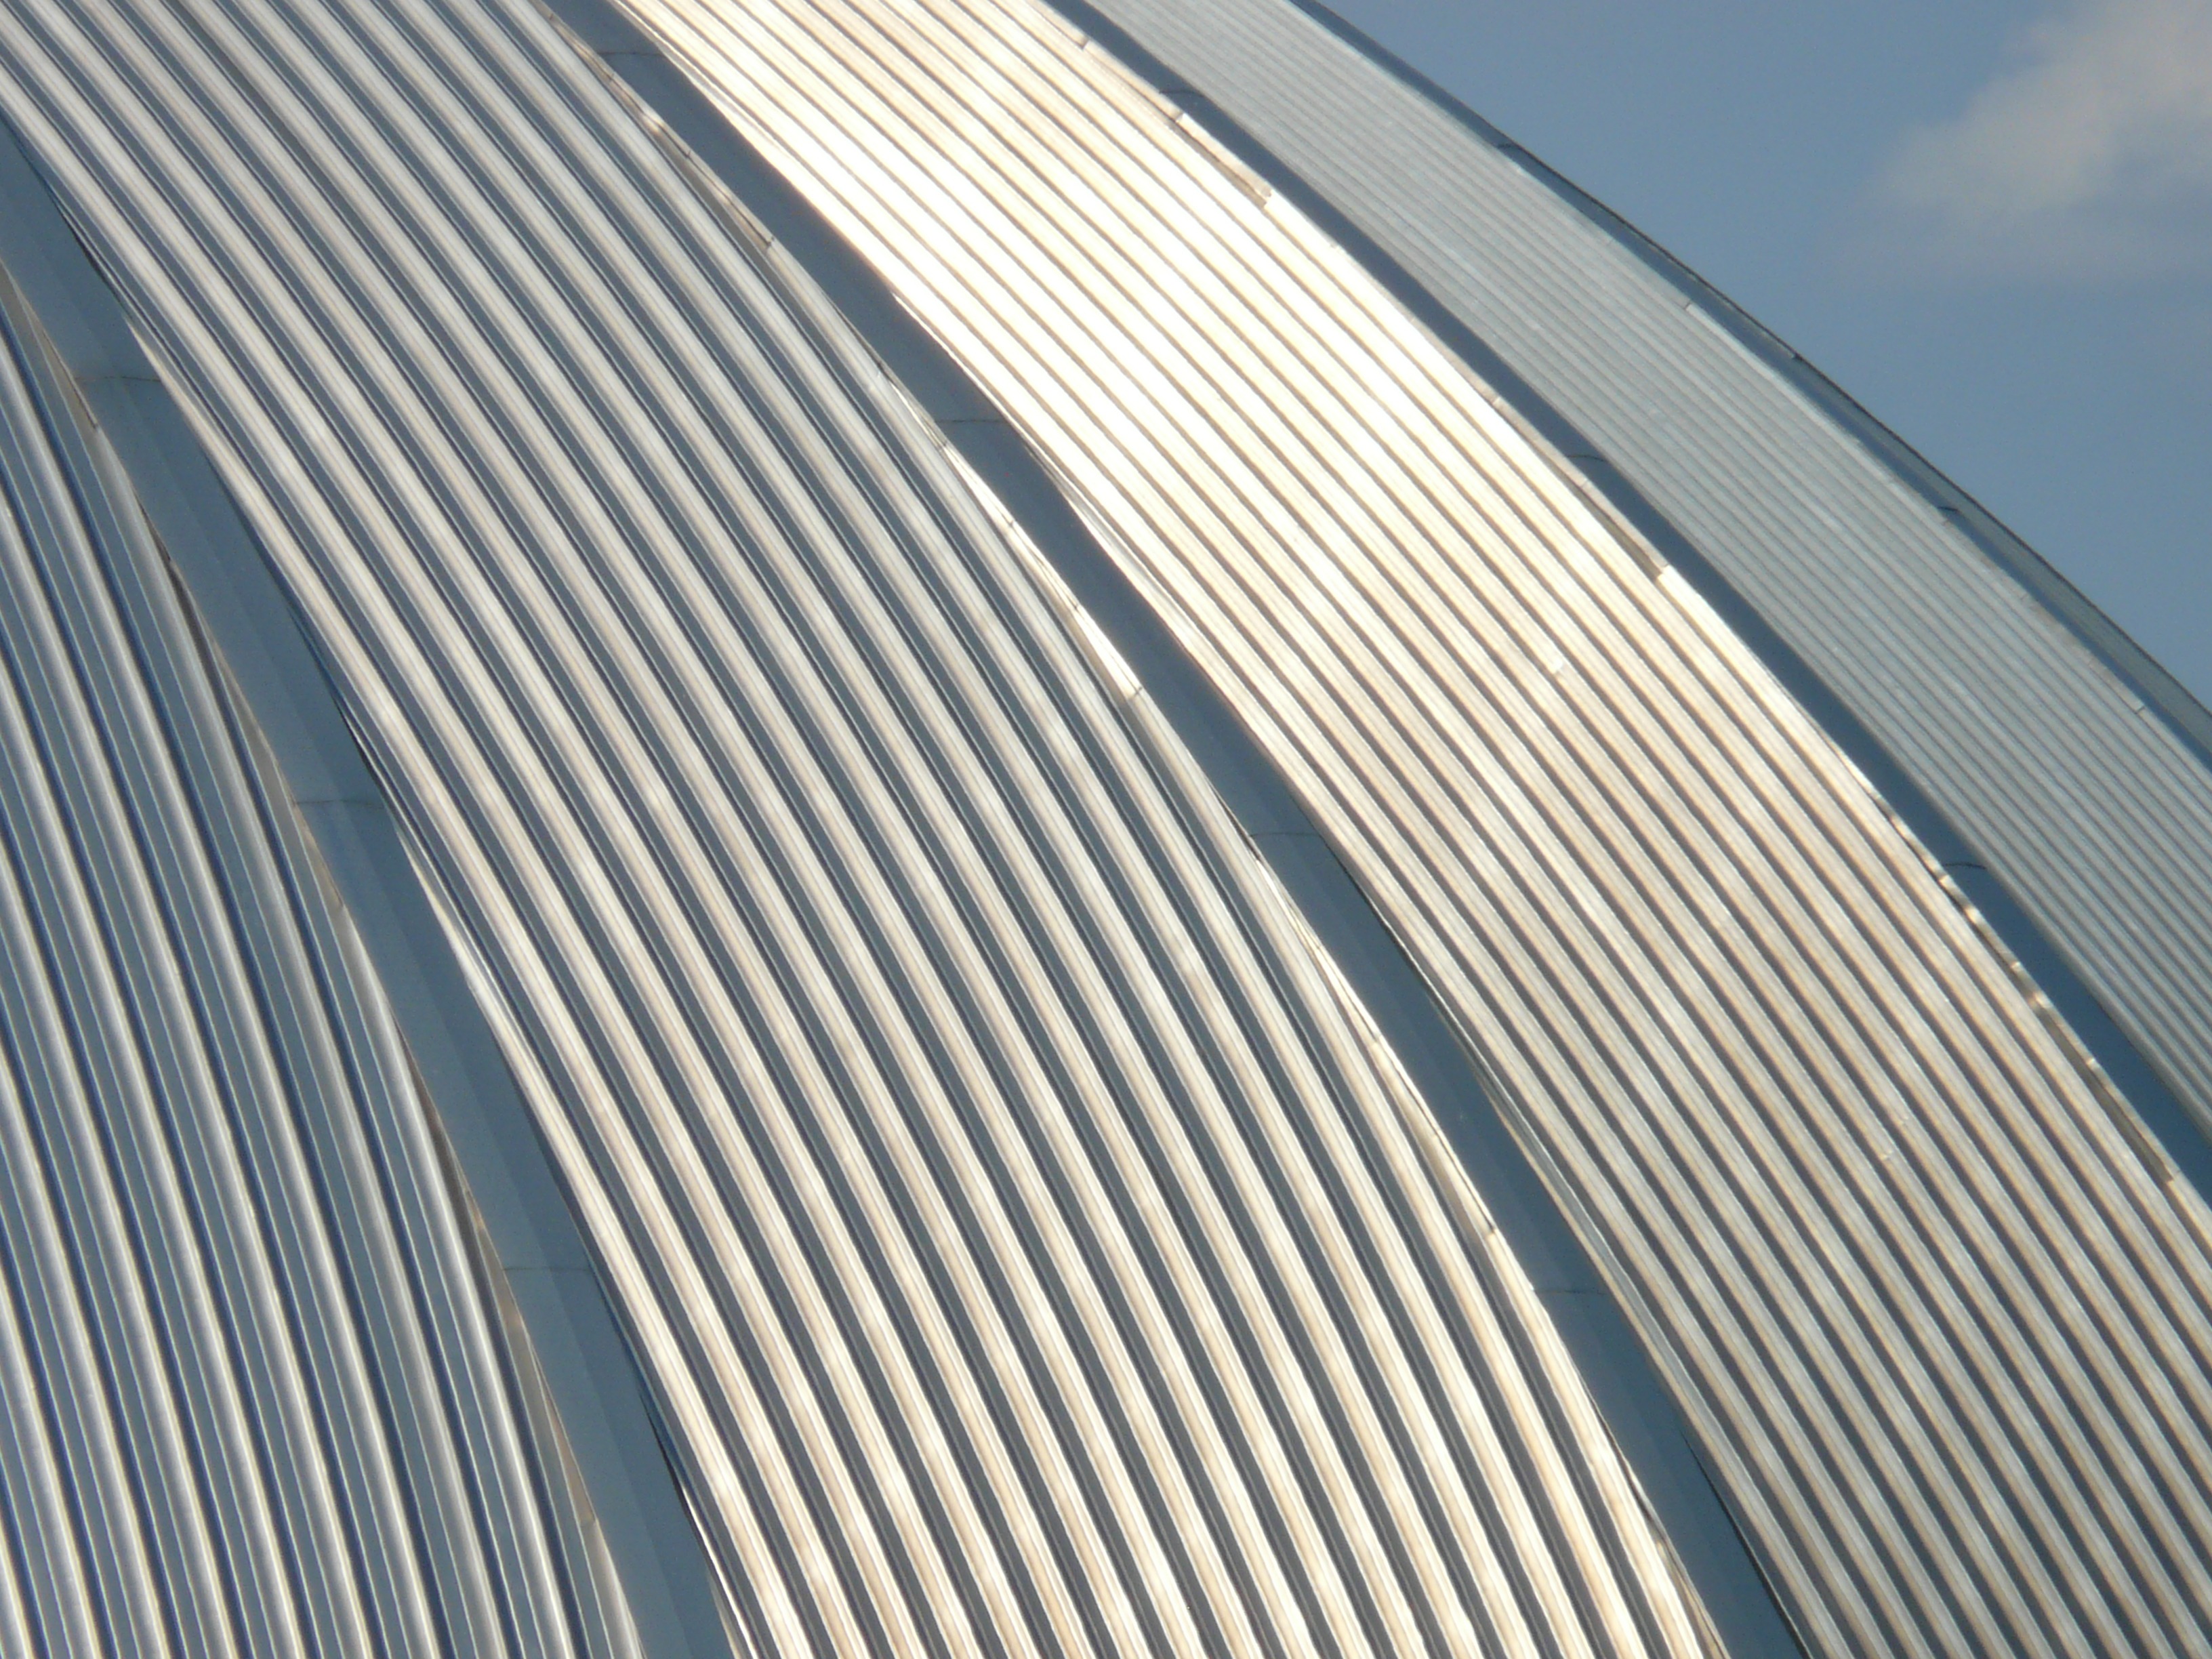
architecture, structure, roof, skyscraper, line, shine, metal, facade, blue, dome, shape, aluminium, daylighting, domed roof, outdoor structure